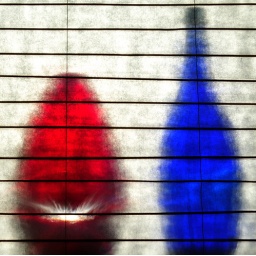
Red vase and blue bottle in front of patterned glass window and behind oriental blind.